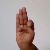
The image shows a hand gesture representing the letter 'F' in Indian Sign Language.